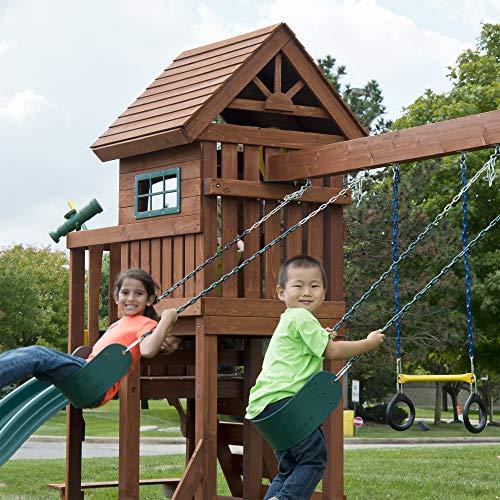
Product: Swing-N-Slide PB 8331 Playful Palace Swing Set with Slide, Swings, Wood Roof, Picnic Table & Climbing Wall, Wood
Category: Toys & Games | Sports & Outdoor Play | Play Sets & Playground Equipment | Play & Swing Sets
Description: Features 2 swings, ring, and trapeze combo swing, telescope, steering wheel, awning, picnic table and ladder.
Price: $811.27
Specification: ProductDimensions:132x172x114inches|ItemWeight:378pounds|ShippingWeight:378pounds(Viewshippingratesandpolicies)|ASIN:B07MVTXTGT|Itemmodelnumber:PB8331|Manufacturerrecommendedage:36months-10years